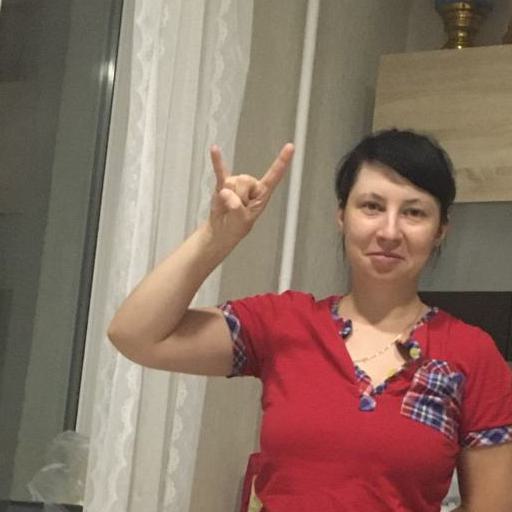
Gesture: rock